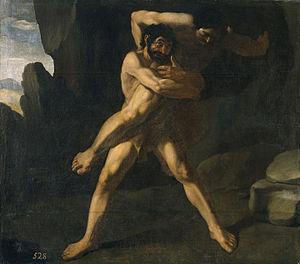
Article principal : Francisco de Zurbarán